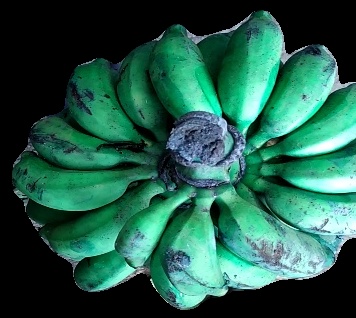
Variety: rasbale
Grade: grade3